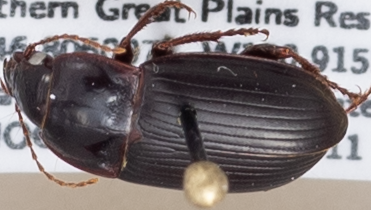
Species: Amara obesa
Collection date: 2019-09-03
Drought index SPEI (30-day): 0.946
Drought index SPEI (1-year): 1.01
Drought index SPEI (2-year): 0.866